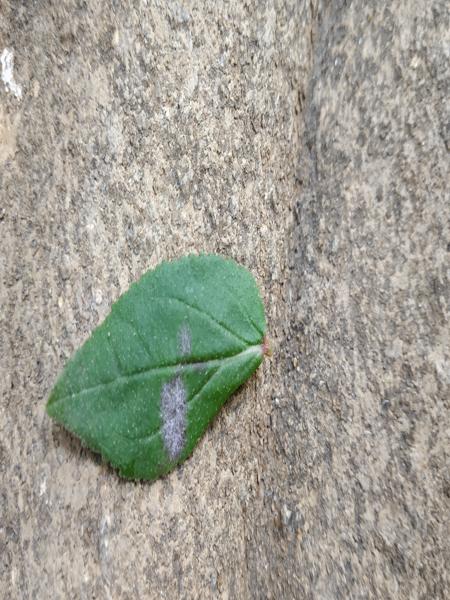
Plant: Astma_weed